Cardinals–Rams rivalry

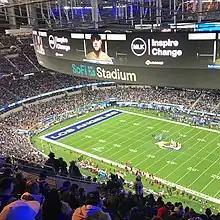
The Rams host the Cardinals for the NFC Wild Card Game on January 17, 2022

The 2021 season started with several drastic changes for the Rams as they traded Jared Goff and several draft picks to Detroit for quarterback Matthew Stafford. The Cardinals started the season 7–0, including a 37–20 win over the Rams in Los Angeles, ending their 8 game win streak over Arizona. The Rams entered the Monday Night matchup in Arizona with an 8–4 record as Arizona boasted a 10–2 record. However, the Rams won the return game in Glendale 30–23 in a hard-fought battle that saw Kyler Murray throw two interceptions, one critically turning the ball over in the fourth quarter, allowing the Rams to take the lead and eventually win. The Rams came back to win the division, while the Cardinals fell to a Wild Card spot, with the two facing off in the Wild Card round of the playoffs.